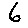
Label: 6